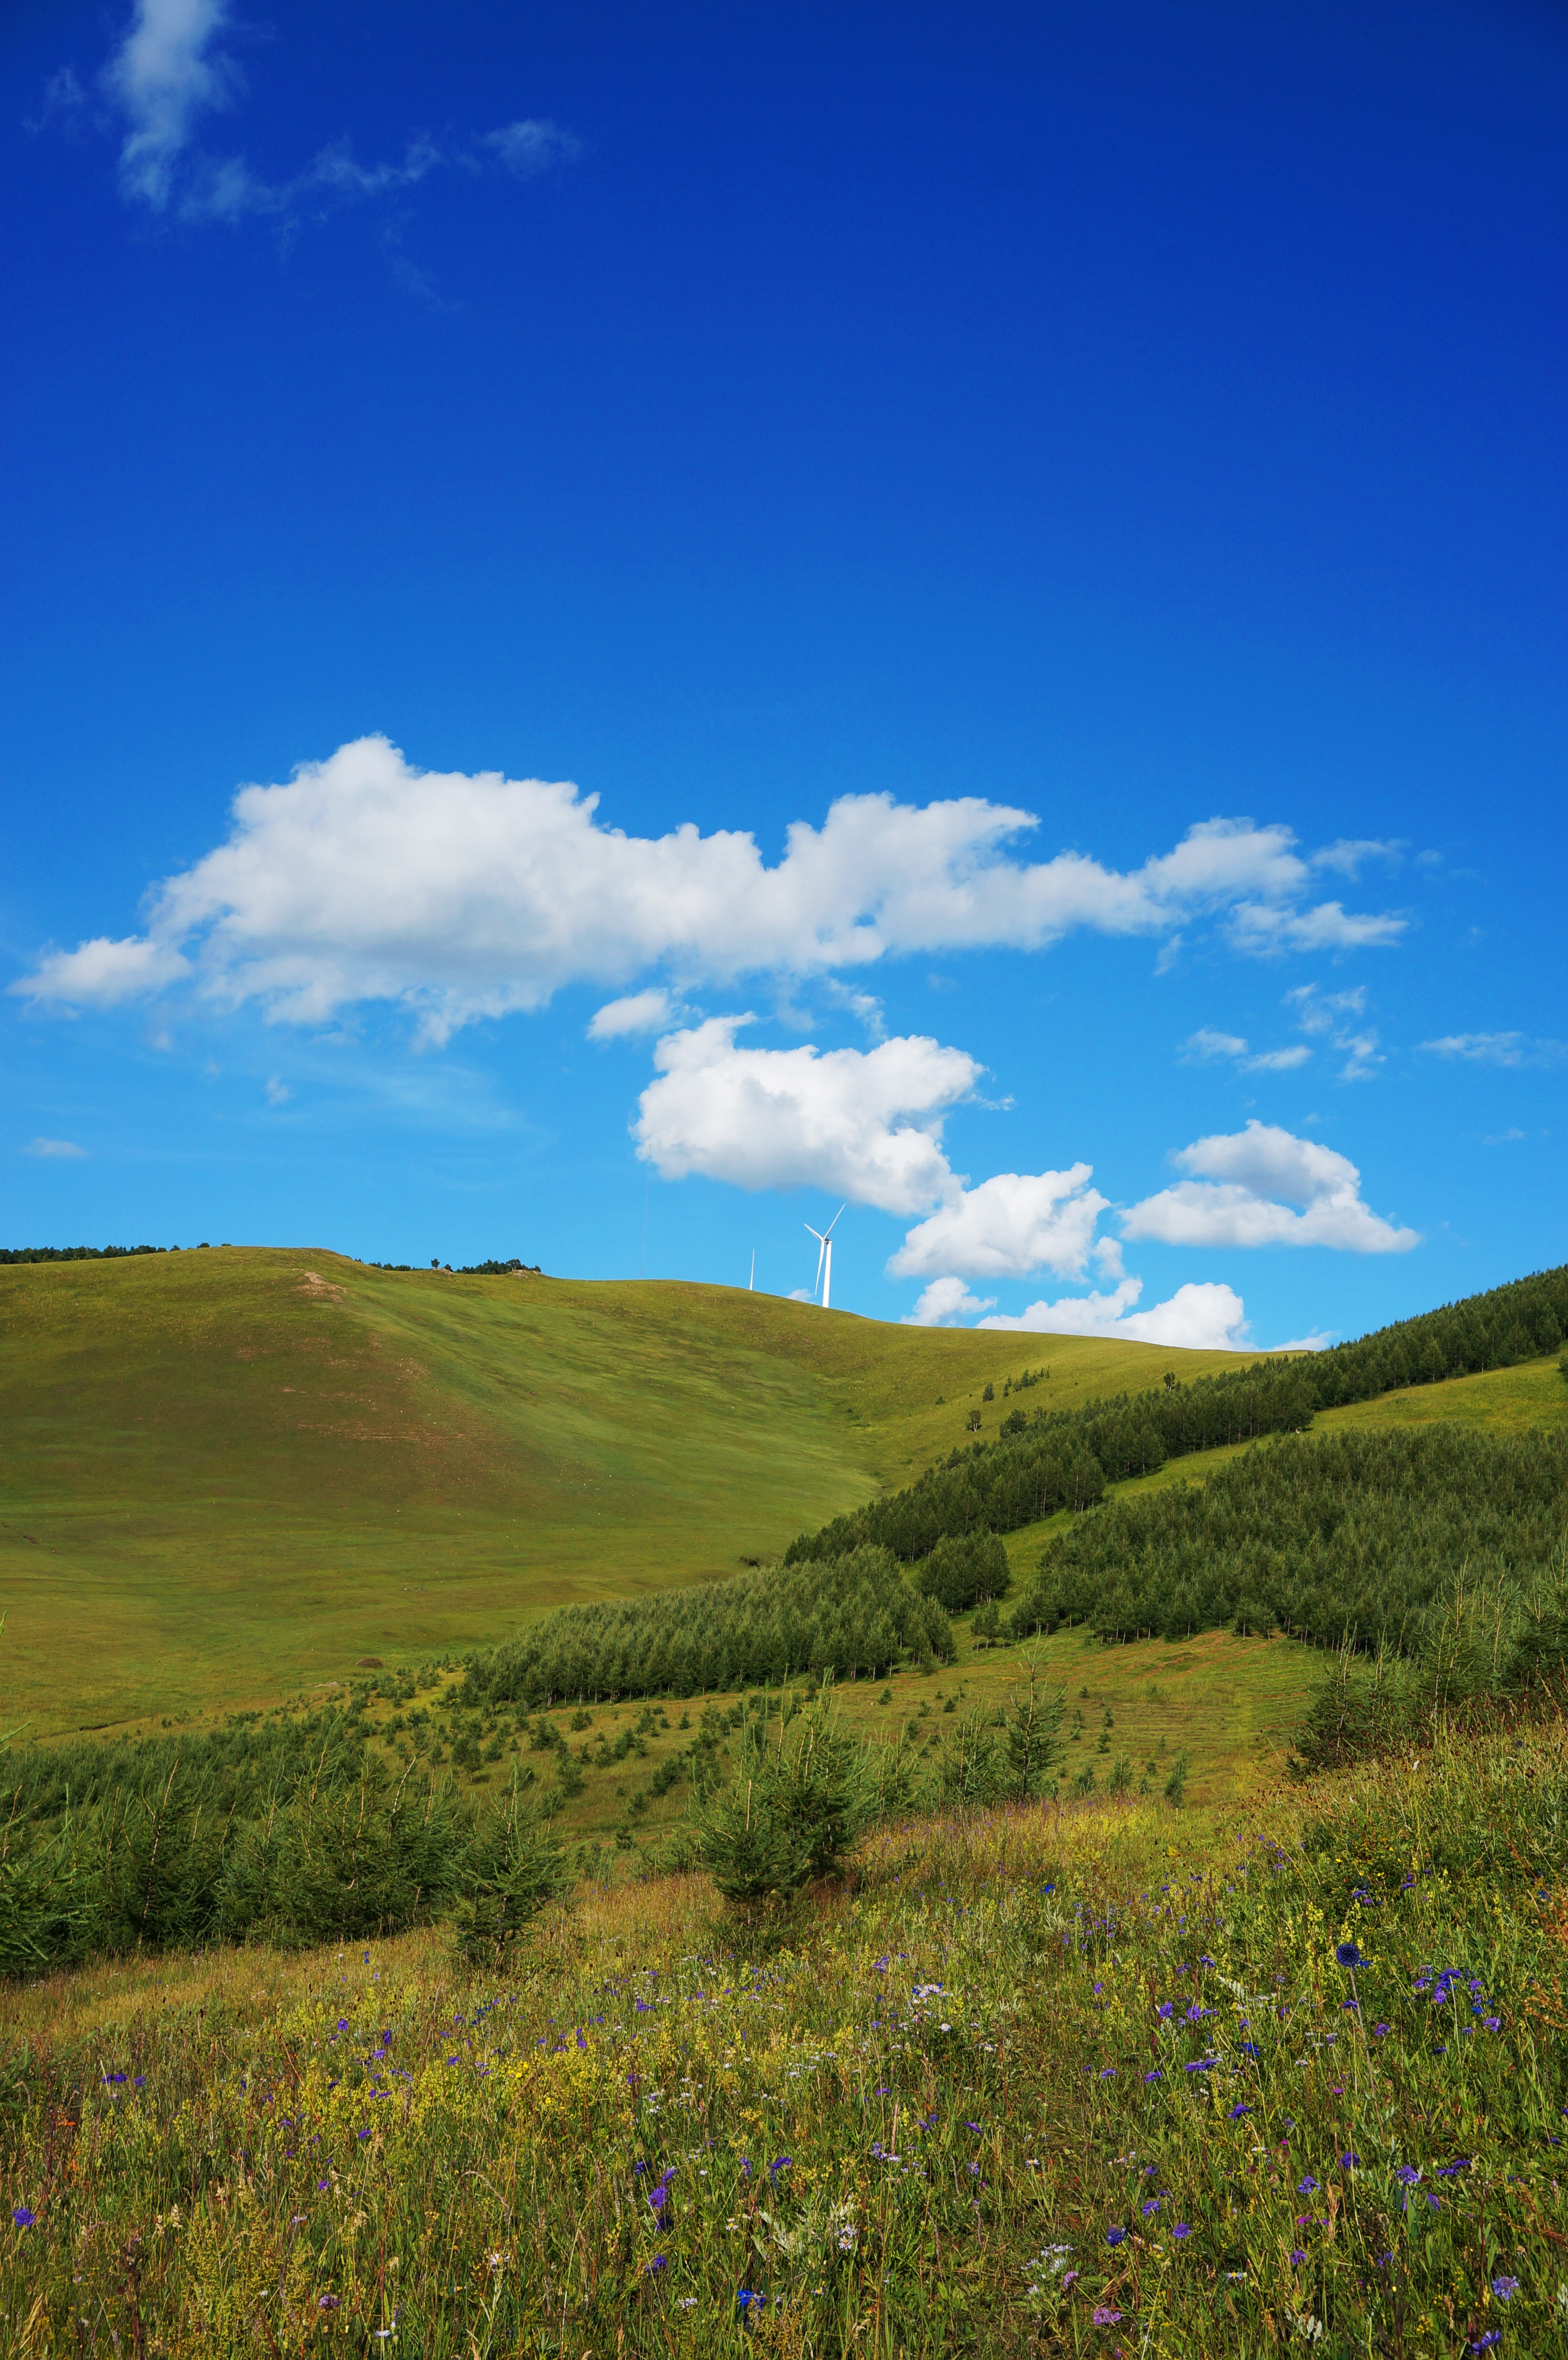
landscape, tree, nature, grass, horizon, wilderness, mountain, cloud, sky, field, meadow, prairie, sunlight, morning, hill, flower, mountain range, green, pasture, ridge, plain, blue sky, mountains, grassland, plateau, habitat, ecosystem, steppe, white cloud, rural area, meteorological phenomenon, natural environment, geographical feature, mountainous landforms, hebei fengning bashang grassland